Overton Building

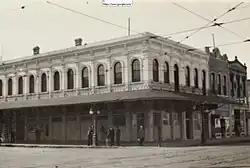
Overton Building

Overton Building was a historical two-story building in Sacramento, California. The site of former Overton Building is a California Historical Landmark No. 610 listed on May 22, 1956. This site is now a Parking lot near the corner of 2nd street and J Street in Old Sacramento State Historic Park. The Overton Building was removed when the Interstate 5 freeway was built in the 1960s. The historical Western Hotel, D.O. Mills Bank and the original Sacramento Bee building were also taken down for the I-5 freeway. The Overton Building first housed a number of California state offices including: the California Governor's Office and the California Secretary of State. The building, on the lot before the Overton Building, was lost in a fire on November 2, 1852. The first California State Library was housed on the second floor from 1853 to 1856. The building was built by the bankers, Read & Company at a cost $105,000 in 1852. In the 1950s and early 1960s Overton Building was the Rialto Hotel and Rialto Cafe.